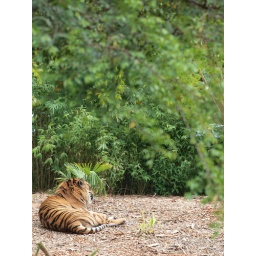
Tuan is a male Sumatran tiger who came to Adelaide from Stuttgart, Germany in the end of 2006Adelaide Zoo